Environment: real
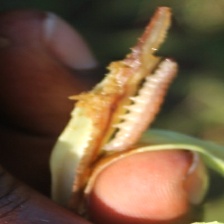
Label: fall_armyworm